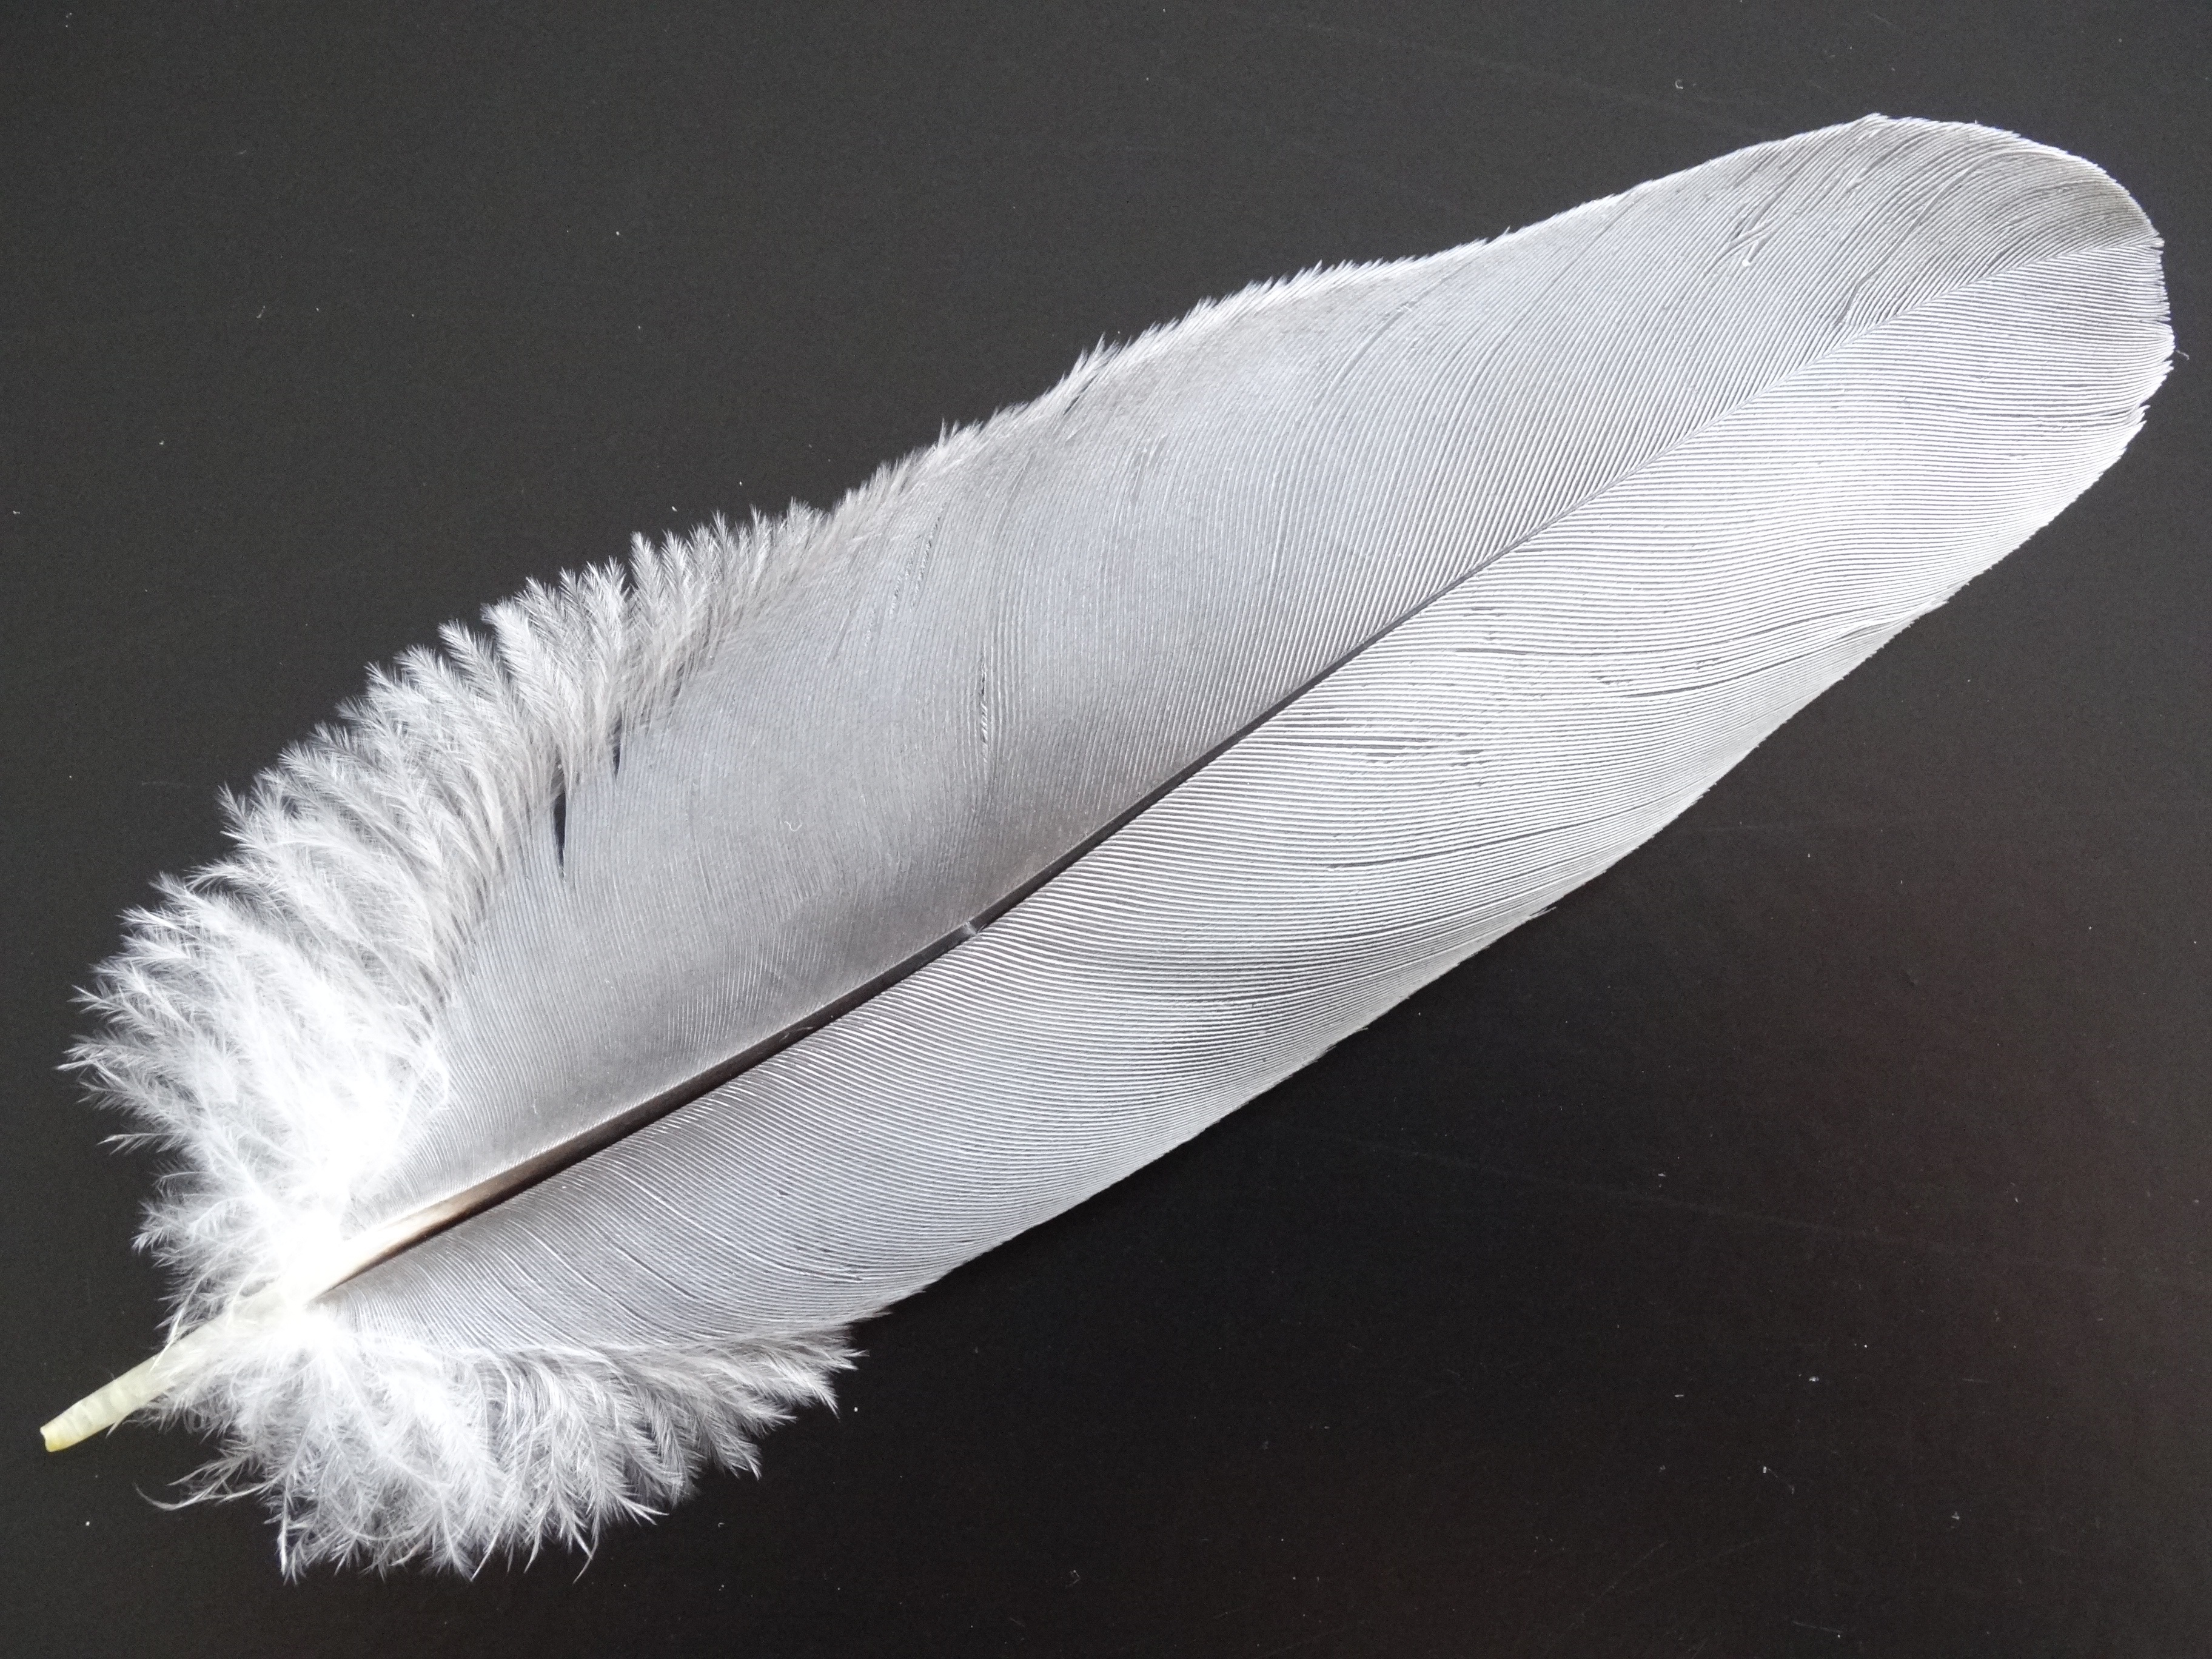
bird, wing, light, structure, white, fly, spring, fluffy, feather, material, vertebrate, beautiful, filigree, airy, slightly, bird feather, fashion accessory, spring tree